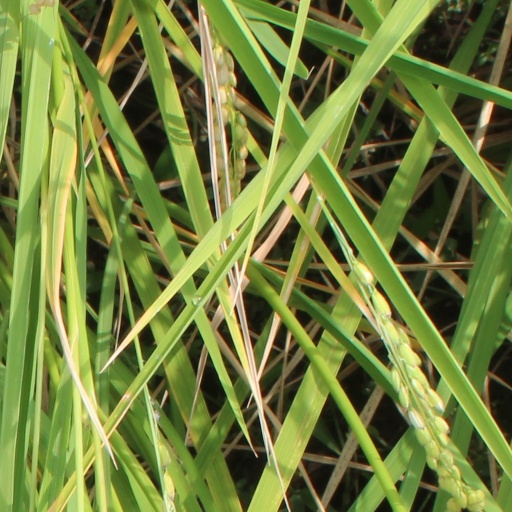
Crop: rice